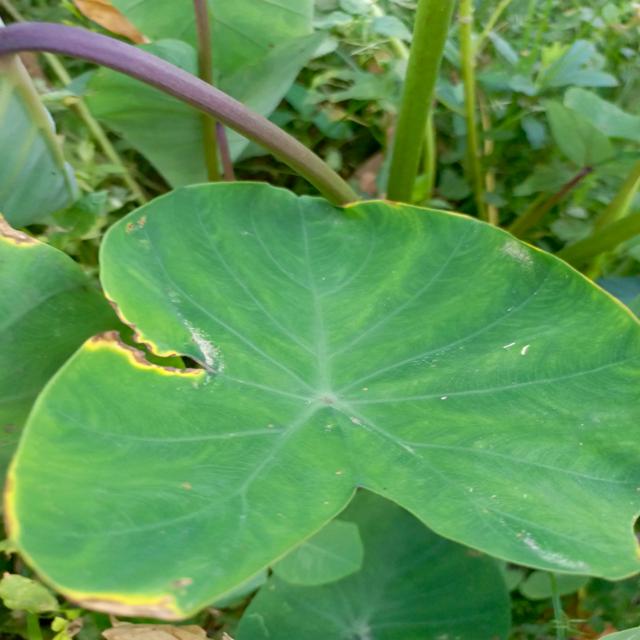
Label: Mid_Blight